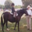
Label: horse